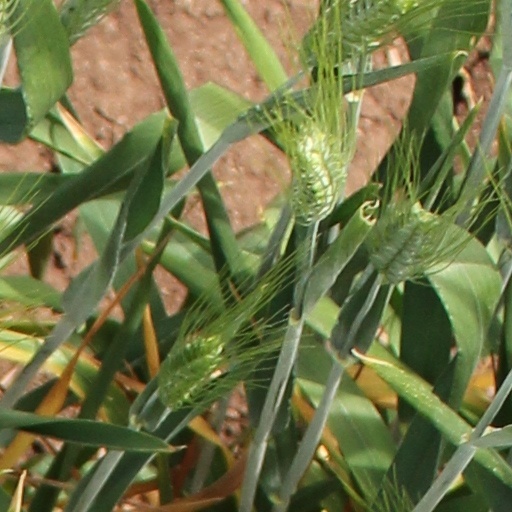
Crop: wheat